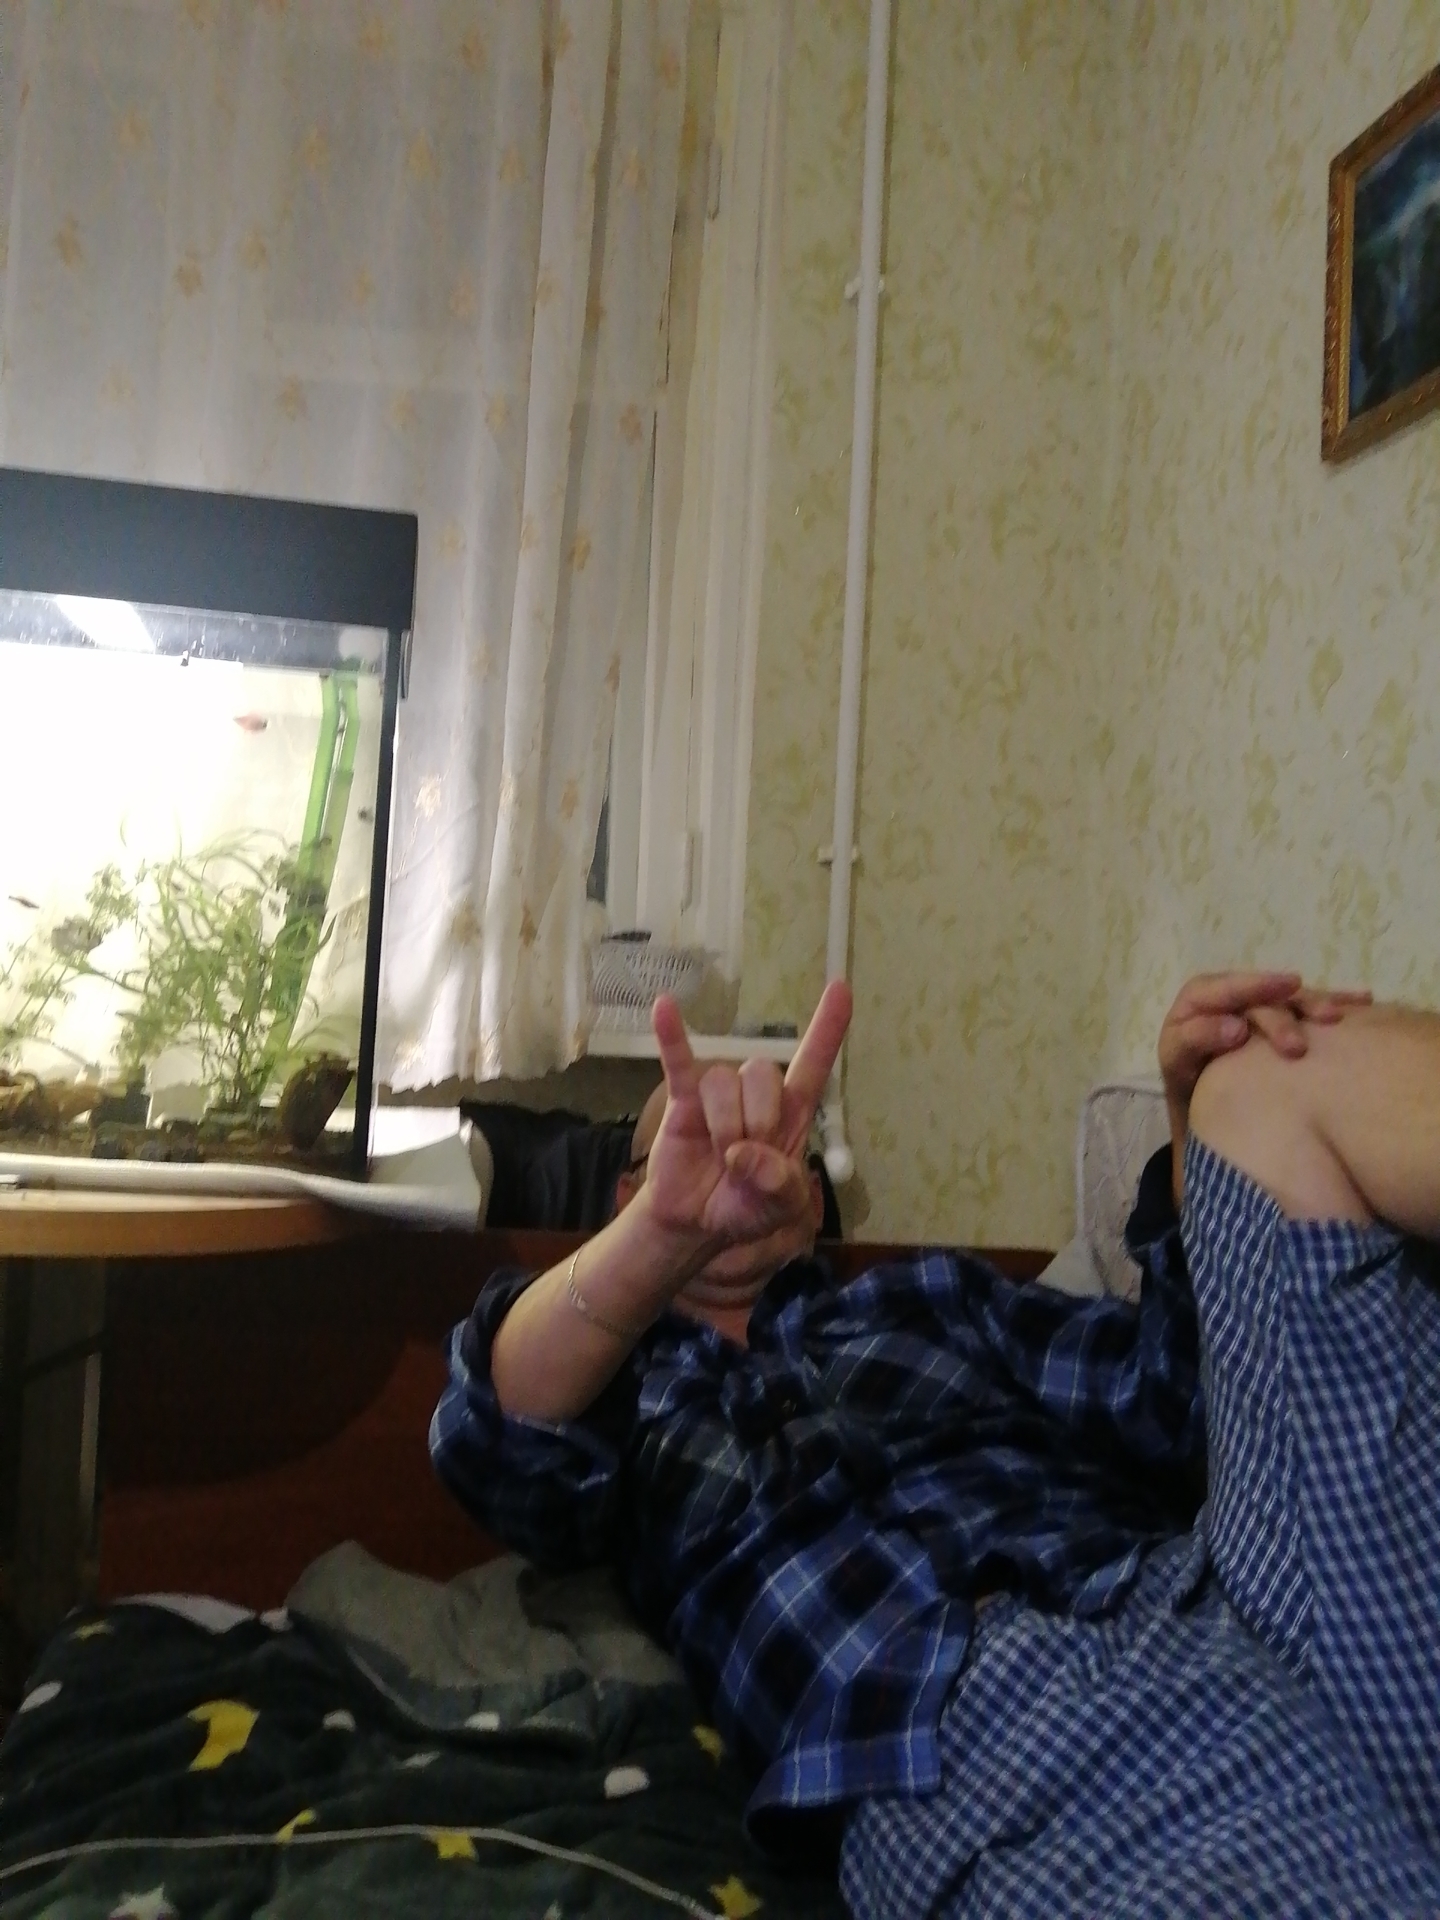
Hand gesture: rock